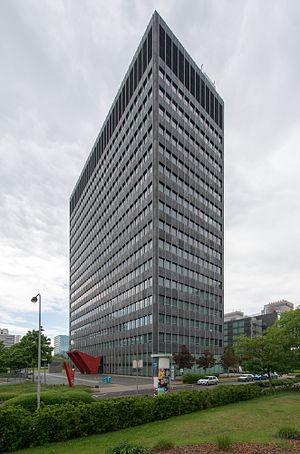
Nintendo est une entreprise multinationale japonaise fondée en 1889 par Fusajirō Yamauchi près de Kyoto au Japon. Elle est spécialisée dans la fabrication de consoles de jeu vidéo, comme la Nintendo Entertainment System, la Nintendo 64, la Wii et la Nintendo DS, ainsi que dans la conception de jeux vidéo tels que Super Mario ou The Legend of Zelda.